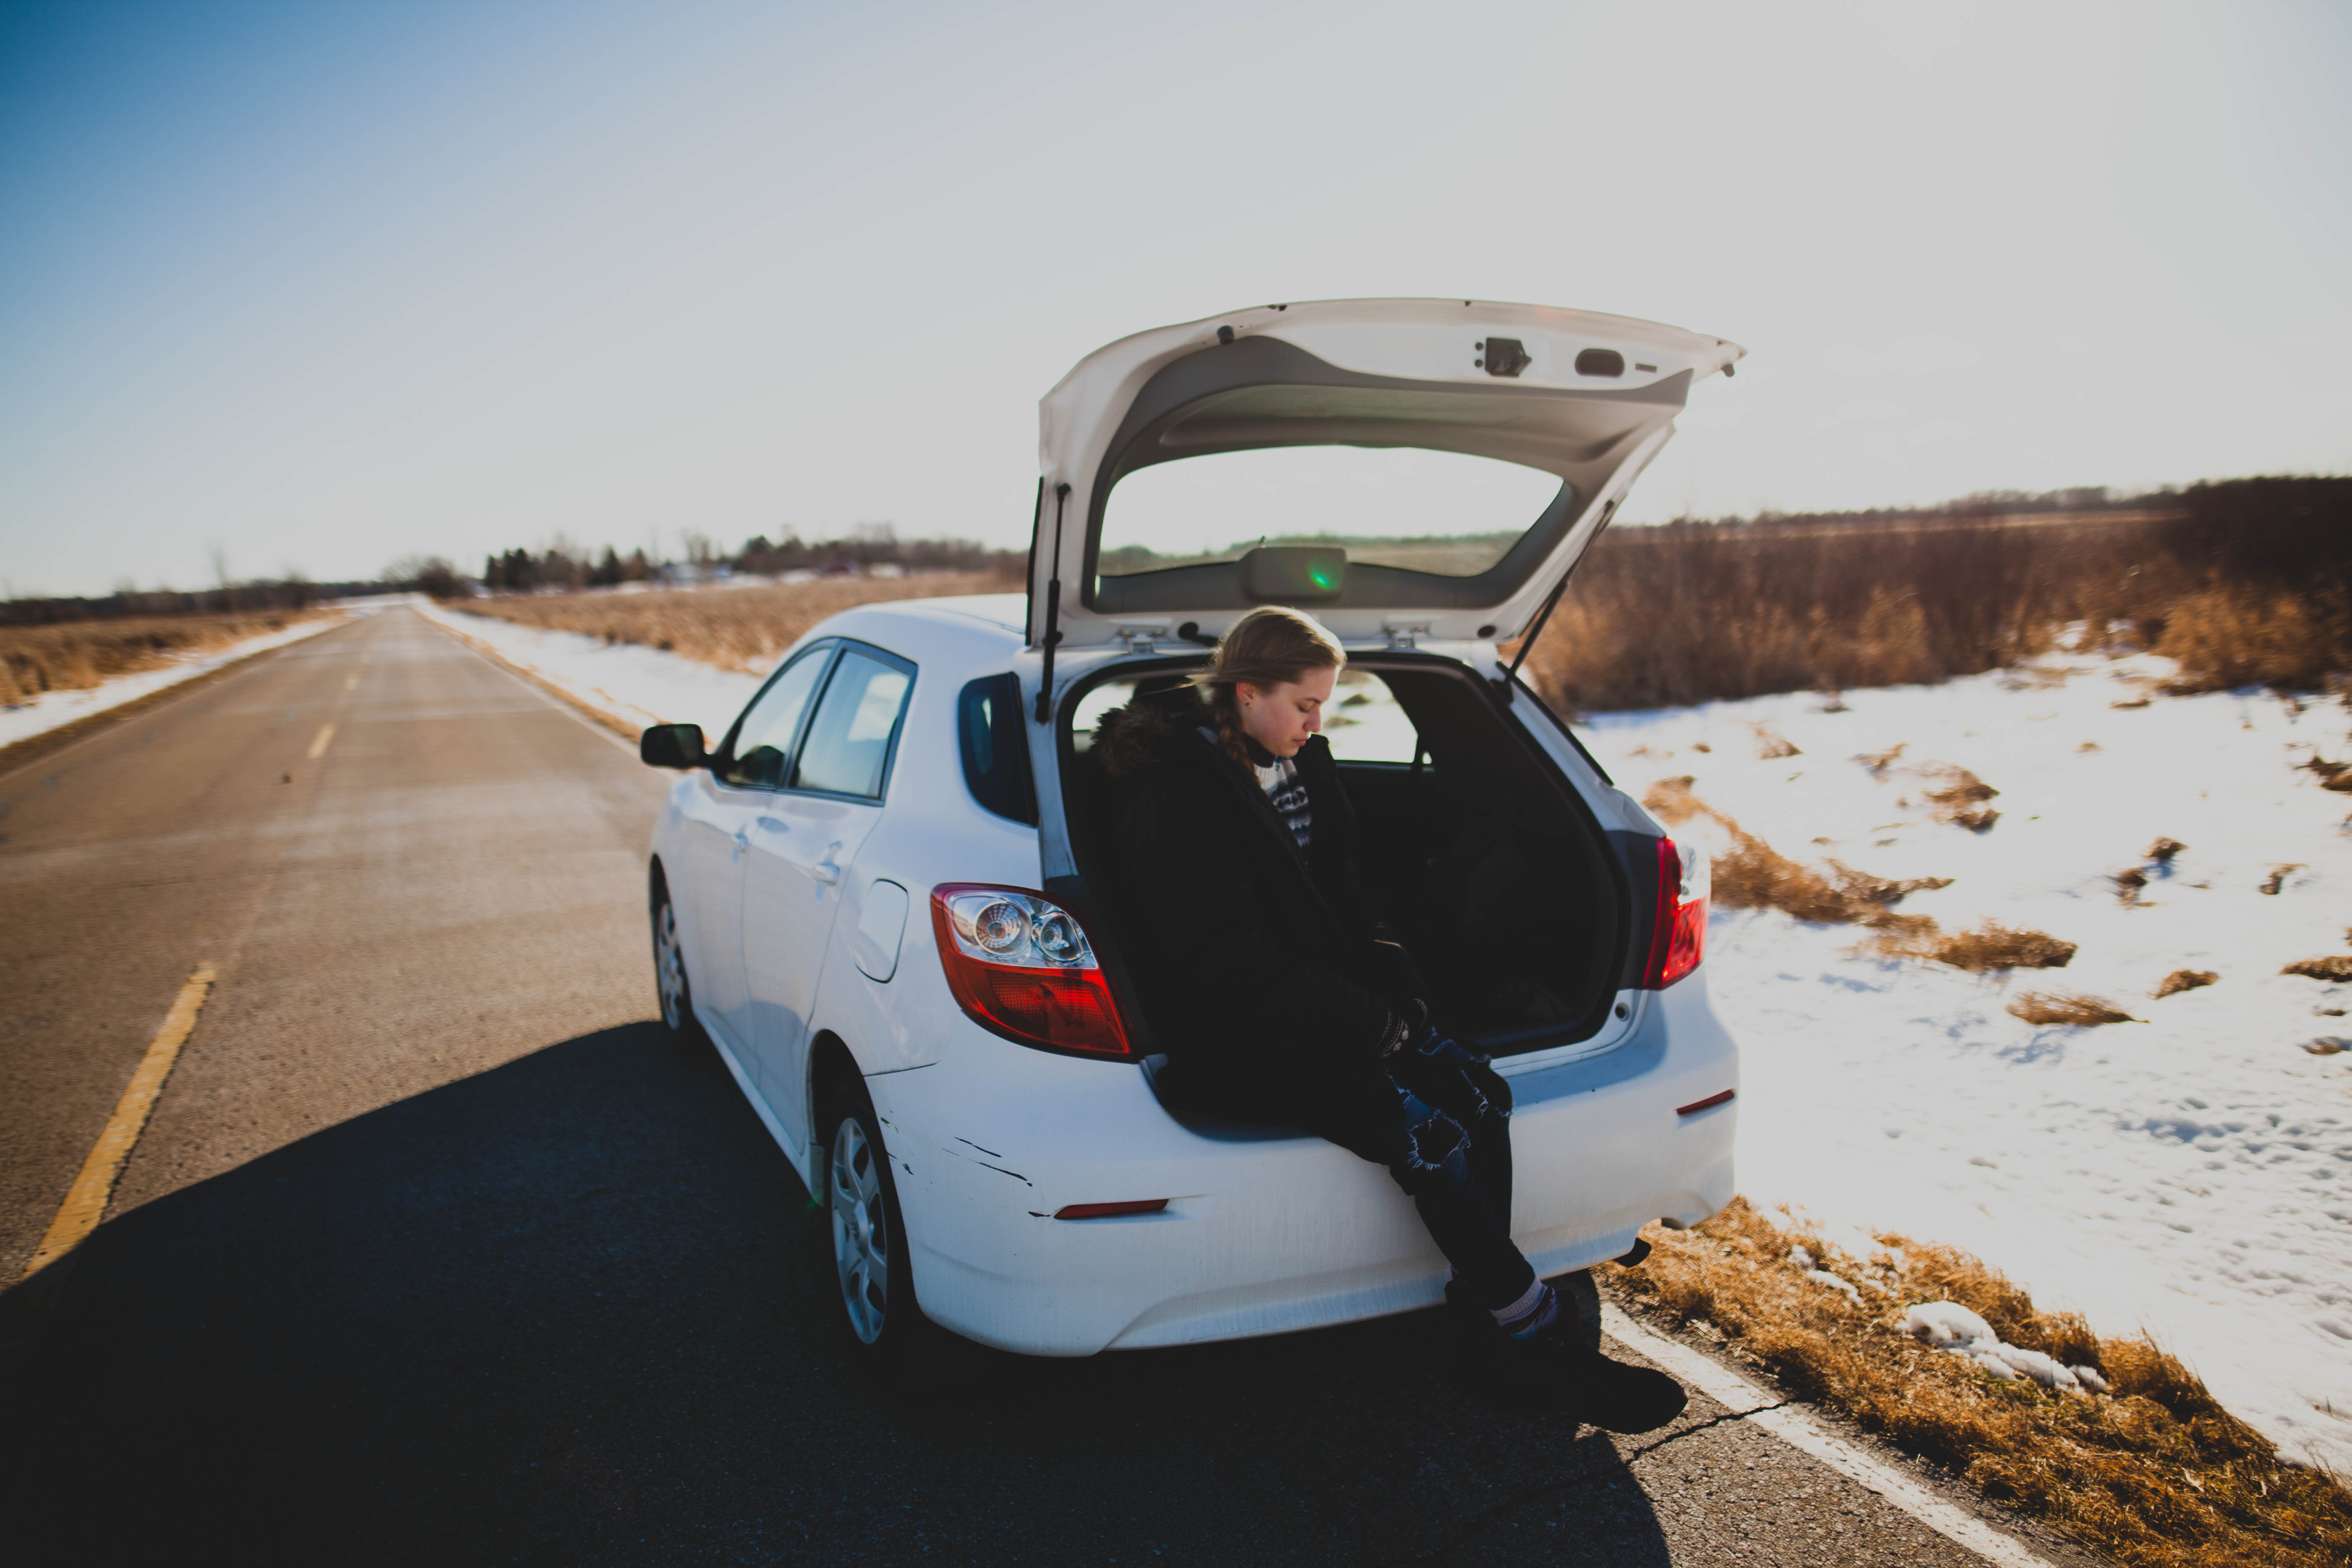
snow, woman, road, car, driving, female, vehicle, automobile make, automotive exterior, automotive design